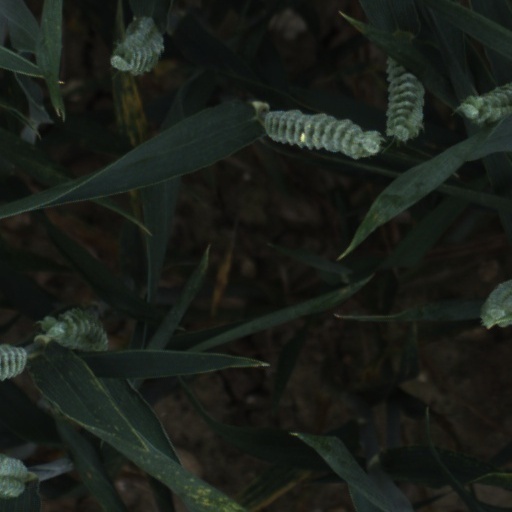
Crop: wheat